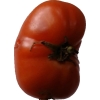
Label: tomato